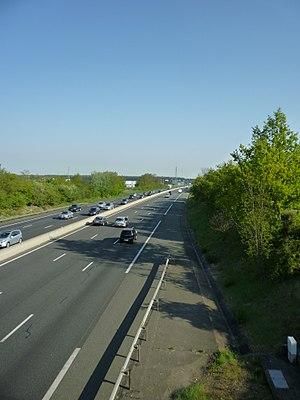
Photo prise du pont de la rue de la Fassière
Saran est une commune française située dans le département du Loiret, en région Centre-Val de Loire.